Black Cat Mansion

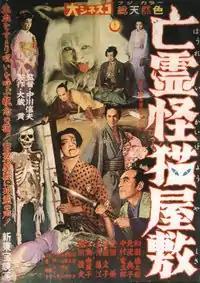
Theatrical release poster

is a 1958 Japanese supernatural horror film directed by Nobuo Nakagawa for Shintoho. The film is presented in a nonlinear narrative, taking place in the characters' present and past (which are filmed in blue-tinted black-and-white), and in the distant past (filmed in color). It is one of several Japanese "ghost cat" films ("kaibyō eiga"), featuring a cat-like supernatural entity.